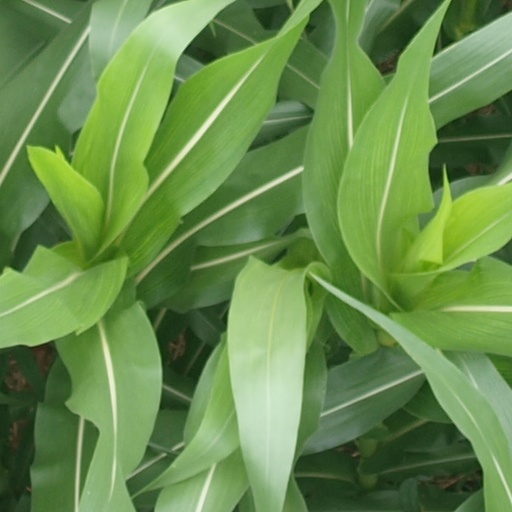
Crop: maize; corn